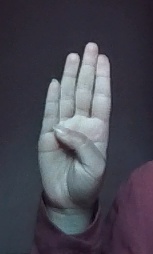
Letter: kaaf